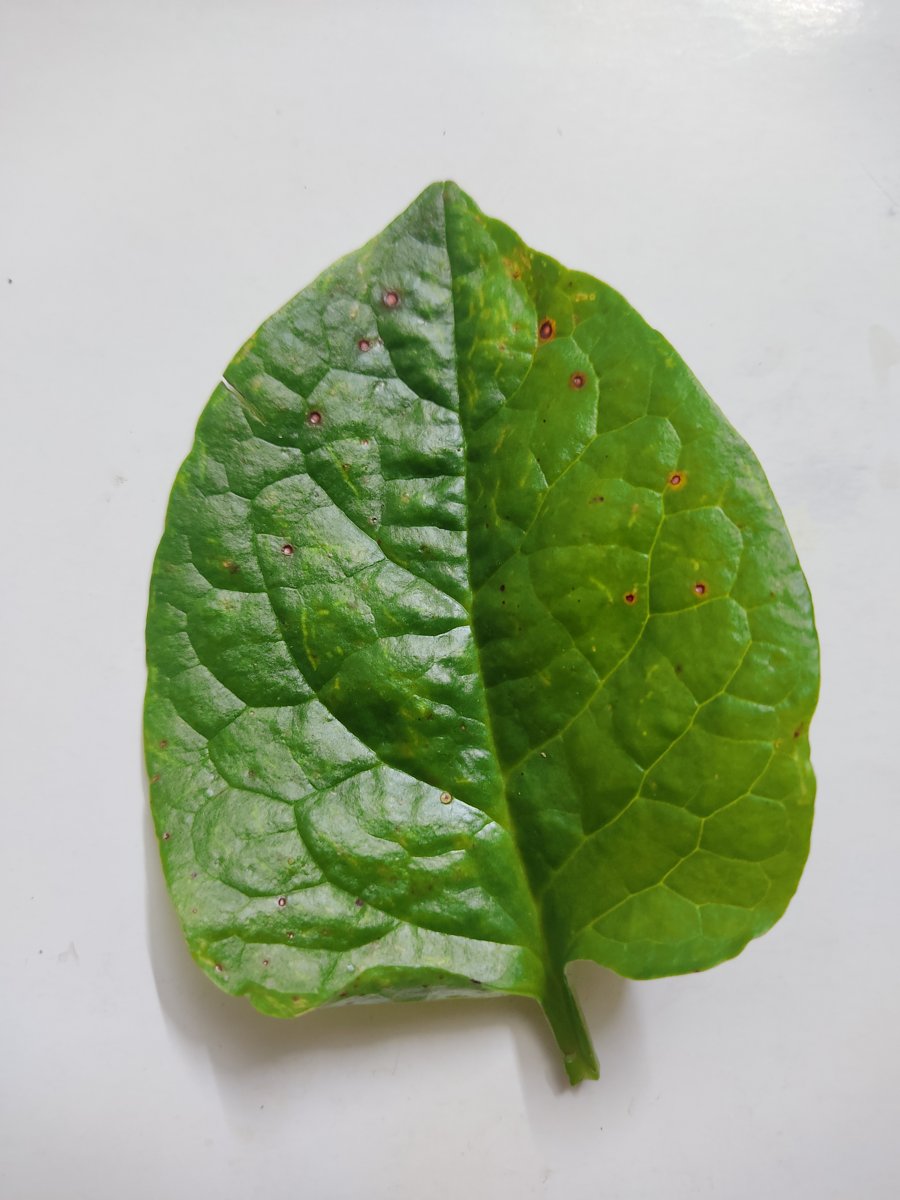
Label: Bacterial-Spot